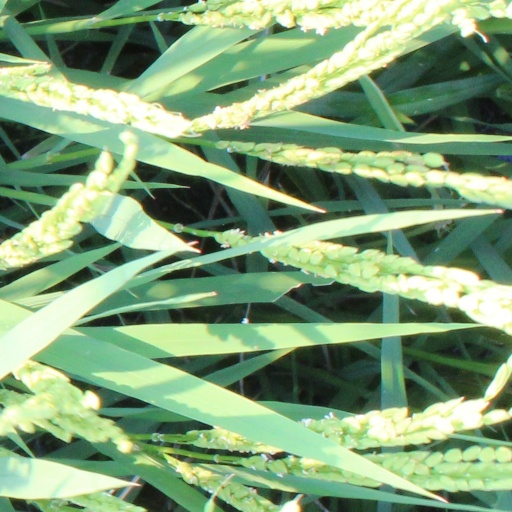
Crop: rice